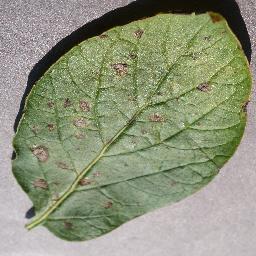
Etiqueta: Tizon_Temprano